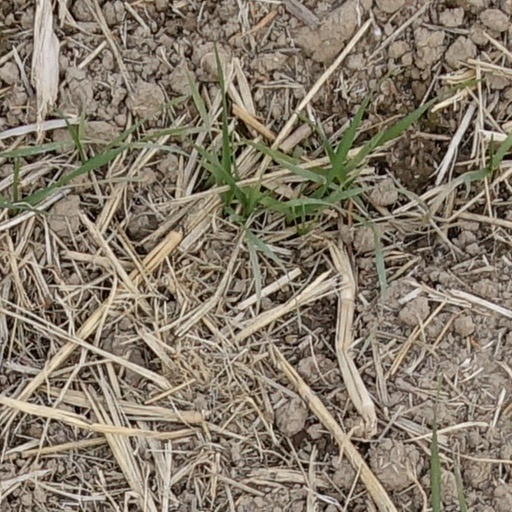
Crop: wheat